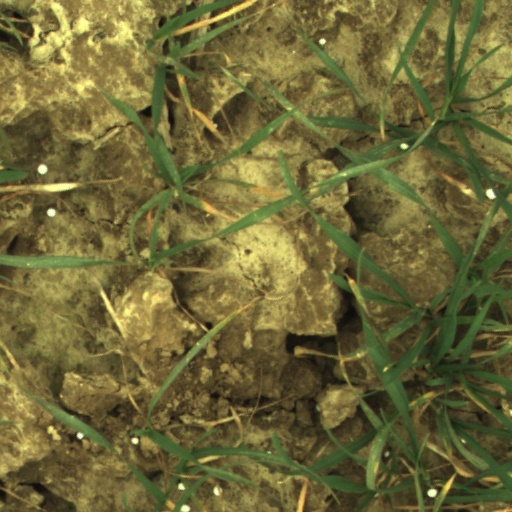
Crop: wheat